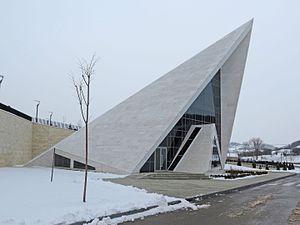
Mémorial Adem Jashari à Prekaz au Kosovo, avec la maison dans laquelle Adem Jashari et plus de 60 autres personnes ont été tuéesdans le Massacre de Prekaz (1998).Lëtzebuergesch: Memorial Adem Jashari zu Prekaz am Kosovo, mam Haus an deem den Adem Jashari a méi wéi 60 aner Leit am Massaker vu Prekaz ëmbruecht gi sinn.Shqip: Kompleksi Memorial Adem Jashari, gjendet në Prekaz, Kosovë